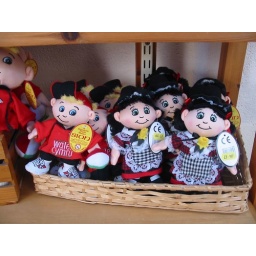
The female dolls are in national dress, the boys dolls are in sneakers and a bassball cap....Wales USA.